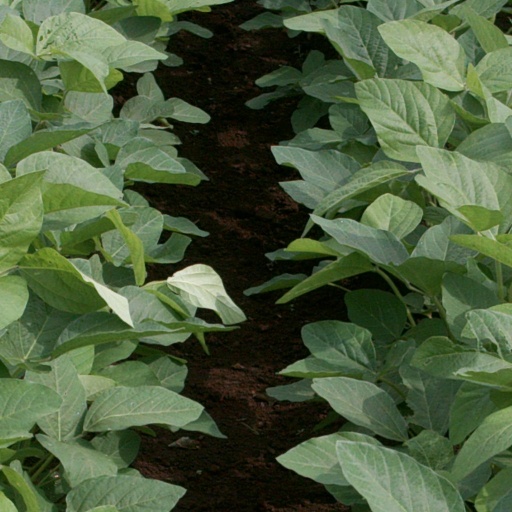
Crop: soybean